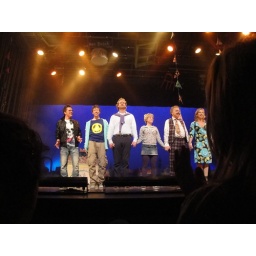
De cast neemt het applaus in ontvangst. Foto door Katalin van der Pol